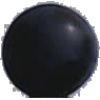
Label: blue_grape